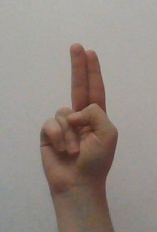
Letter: taa